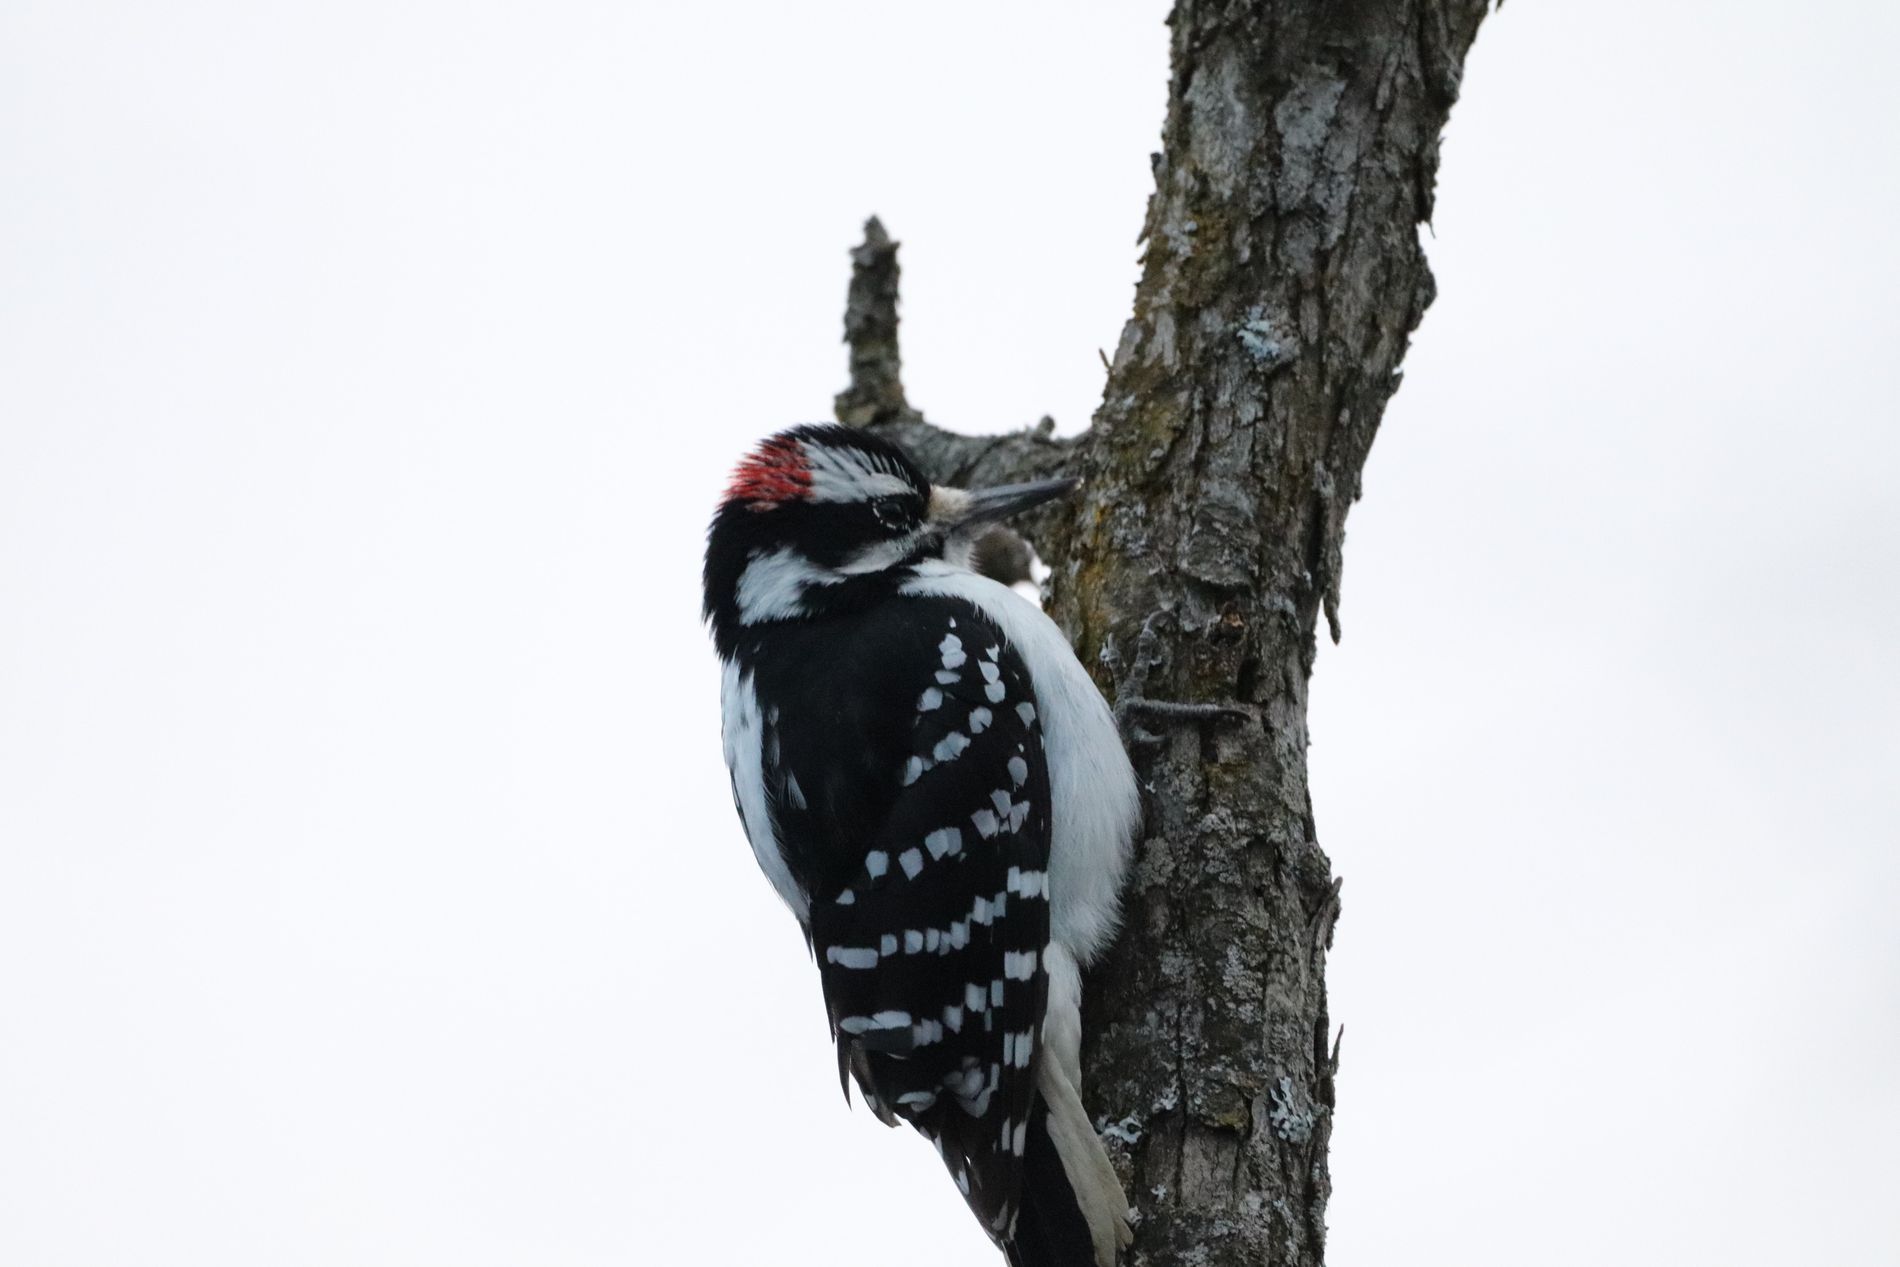
woodpecker
The image is of a woodpecker clinging to a tree trunk.
The bird has black and white feathers with a distinct red patch on the back of its head.
 The tree has a rough, textured bark, and no leaves are visible.
The background is a bright sky.
The image is a woodpecker clinging to a tree trunk, against The background is a bright sky.
The photograph is taken from a low angle, slightly upward.
The color palette is muted with grayscale and red.
The photography style is wildlife portraiture.
Labels: Animal, Bird, Woodpecker, Beak, sky, tree trunk
Camera: Canon Canon EOS 800D
Lens: 150-600mm F5-6.3 DG OS HSM | Contemporary 015
Aperture: F6.3
Exposure: 1/200 sec
ISO: 6400
Focal length: 600